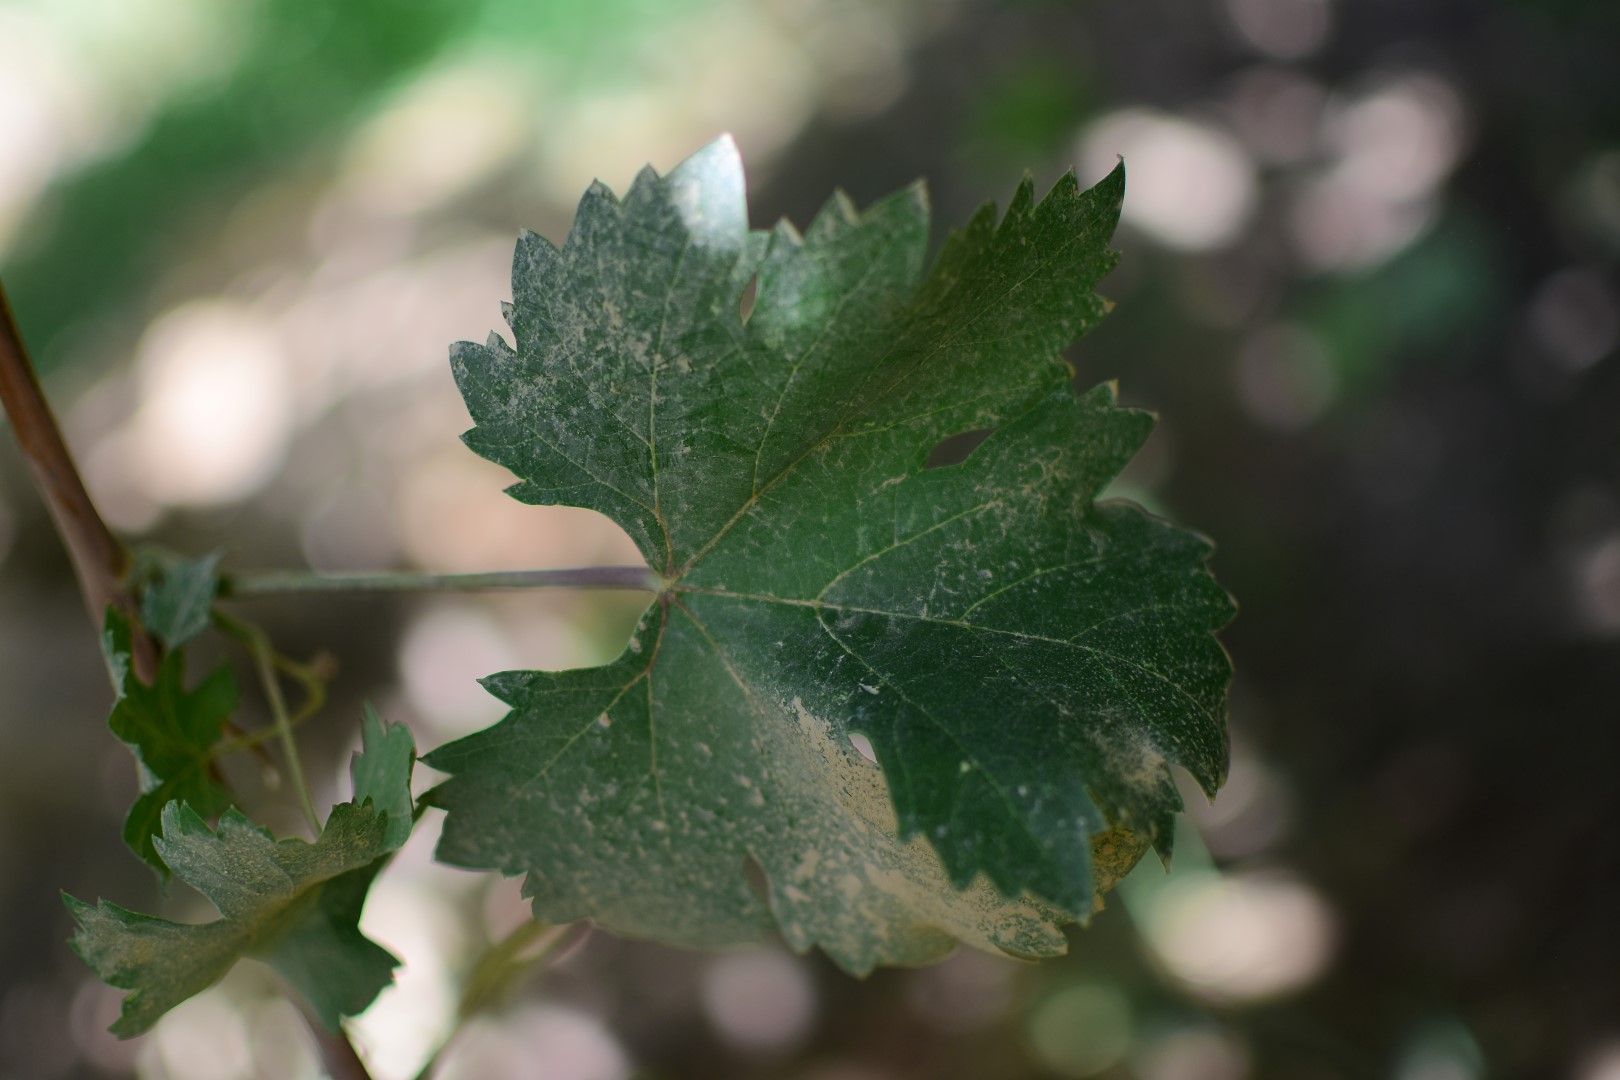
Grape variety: Shdah